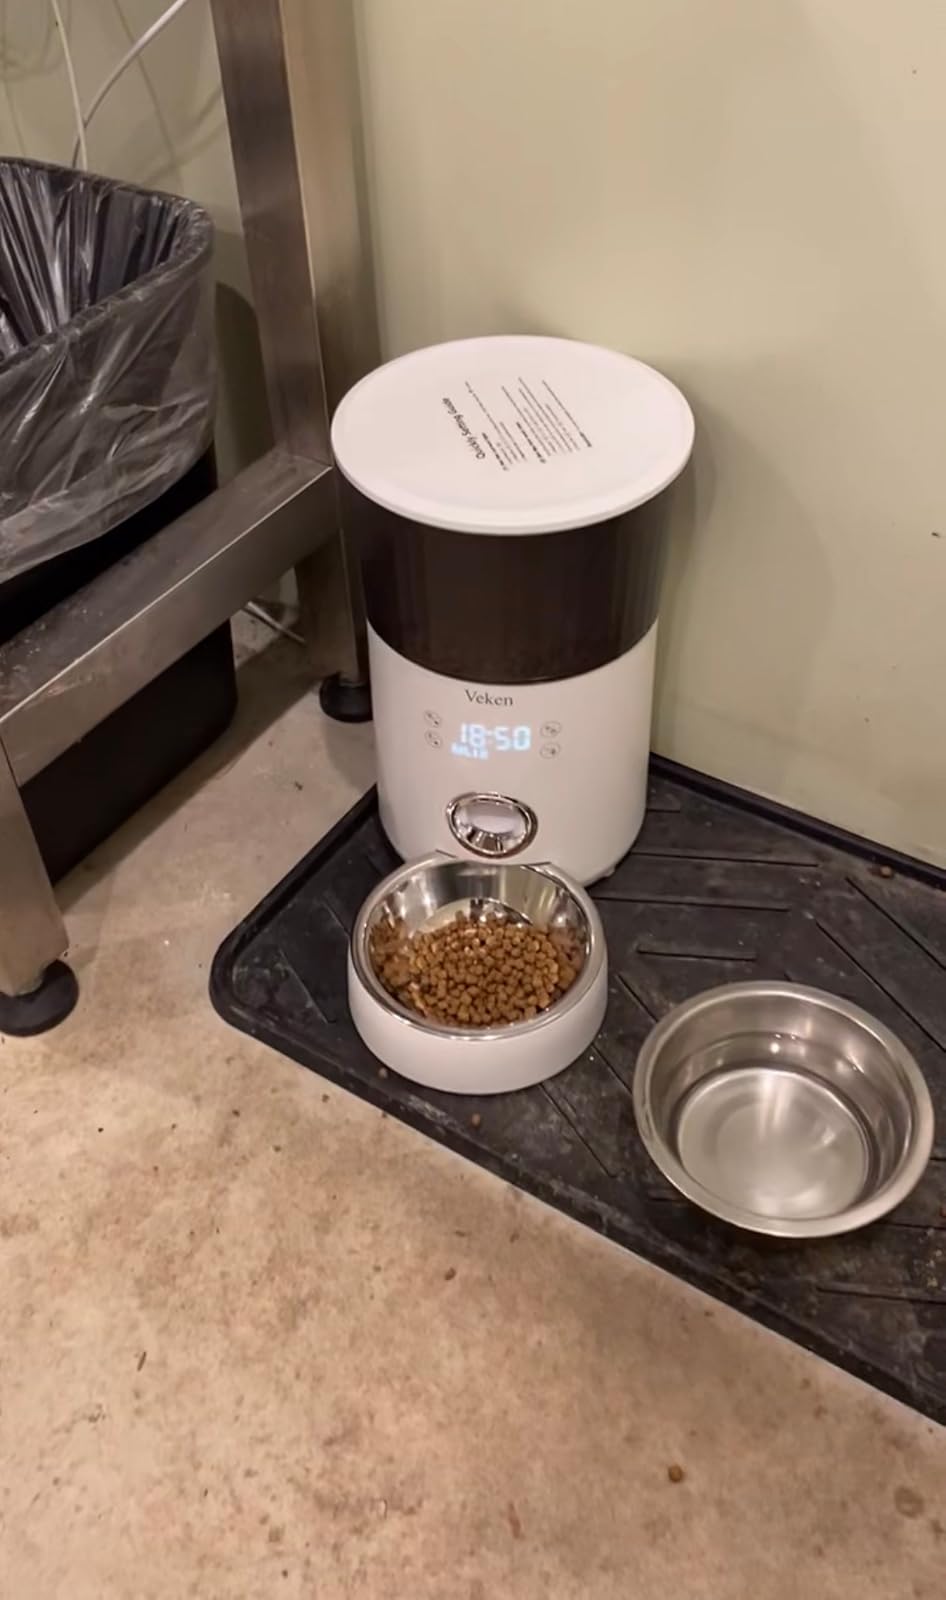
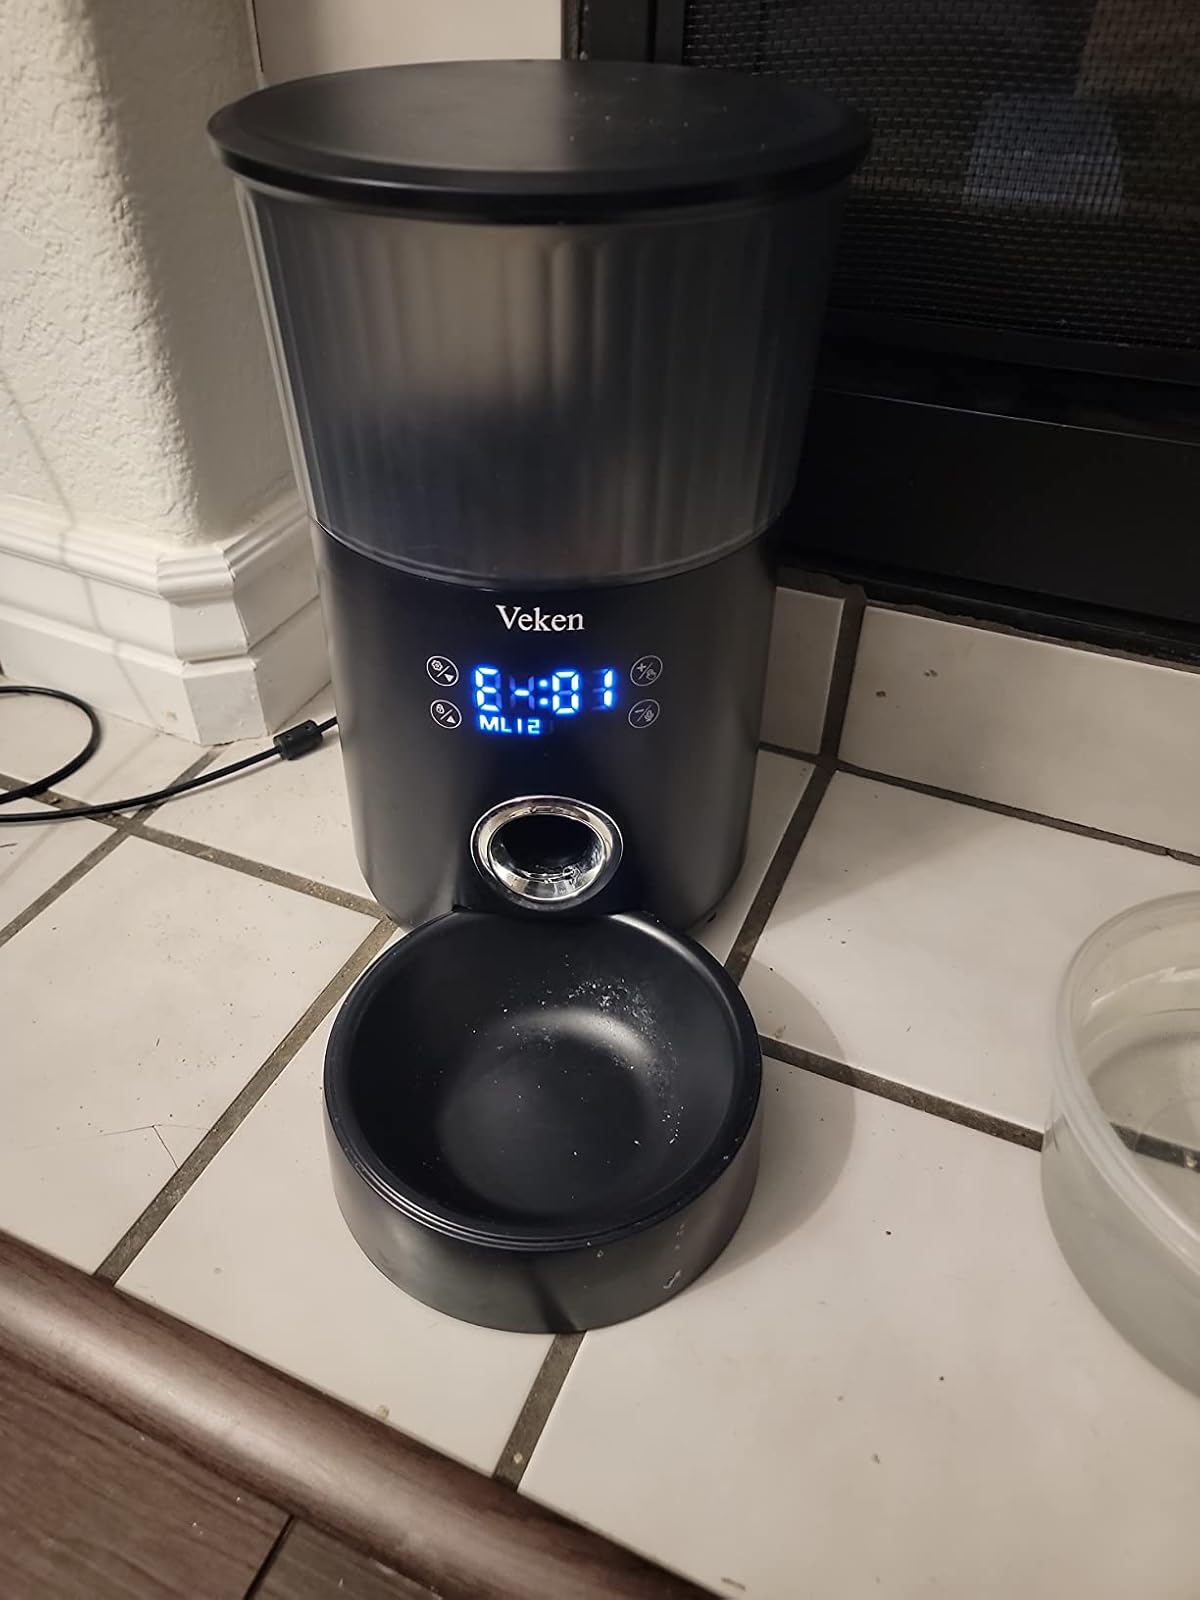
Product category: items_feeder
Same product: no